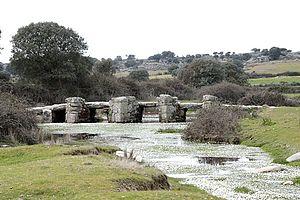
Almeida de Sayago est une commune espagnole de la province de Zamora dans la Communauté autonome de Castille-et-León.